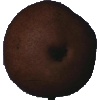
Label: pear_kaiser